Matt Irwin

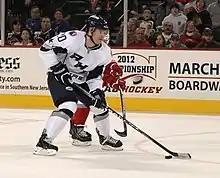
Irwin during the AHL All-Star Game in 2012

He was named best defenceman in the British Columbia Hockey League Coastal Conference two years in a row, 2007 and 2008, while playing for the Nanaimo Clippers. He continued his career playing at the college level for the UMass Minutemen of Hockey East.